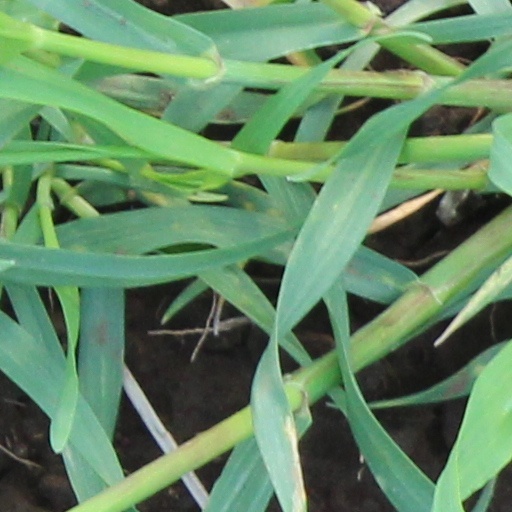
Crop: wheat